Photoredox catalysis

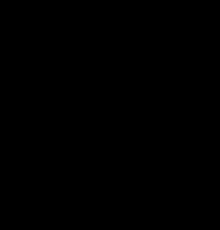
Schematic diagram of [Ru(bipy)], a typical photoredox catalyst.

Sensitizers absorb light to give redox-active excited states. For many metal-based sensitizers, excitation is realized as a metal-to-ligand charge transfer, whereby an electron moves from the metal (e.g., a d orbital) to an orbital localized on the ligands (e.g. the π* orbital of an aromatic ligand). This initial excited electronic state relaxes to a singlet excited state through internal conversion, a process where energy is dissipated as vibrational energy (heat) rather than as electromagnetic radiation. This singlet excited state can relax further by two distinct processes: the catalyst may fluoresce, radiating a photon and returning to the original singlet ground state, or it can move to the lowest energy triplet excited state (a state where two unpaired electrons have the same spin) by a second non-radiative process termed intersystem crossing.